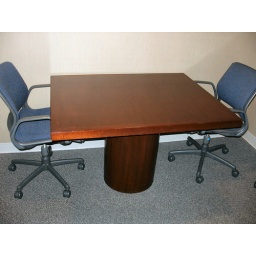
This might work as the kitchen table -- I think we'll need something small and squarish in there.